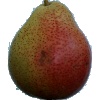
Label: Pear Forelle 1